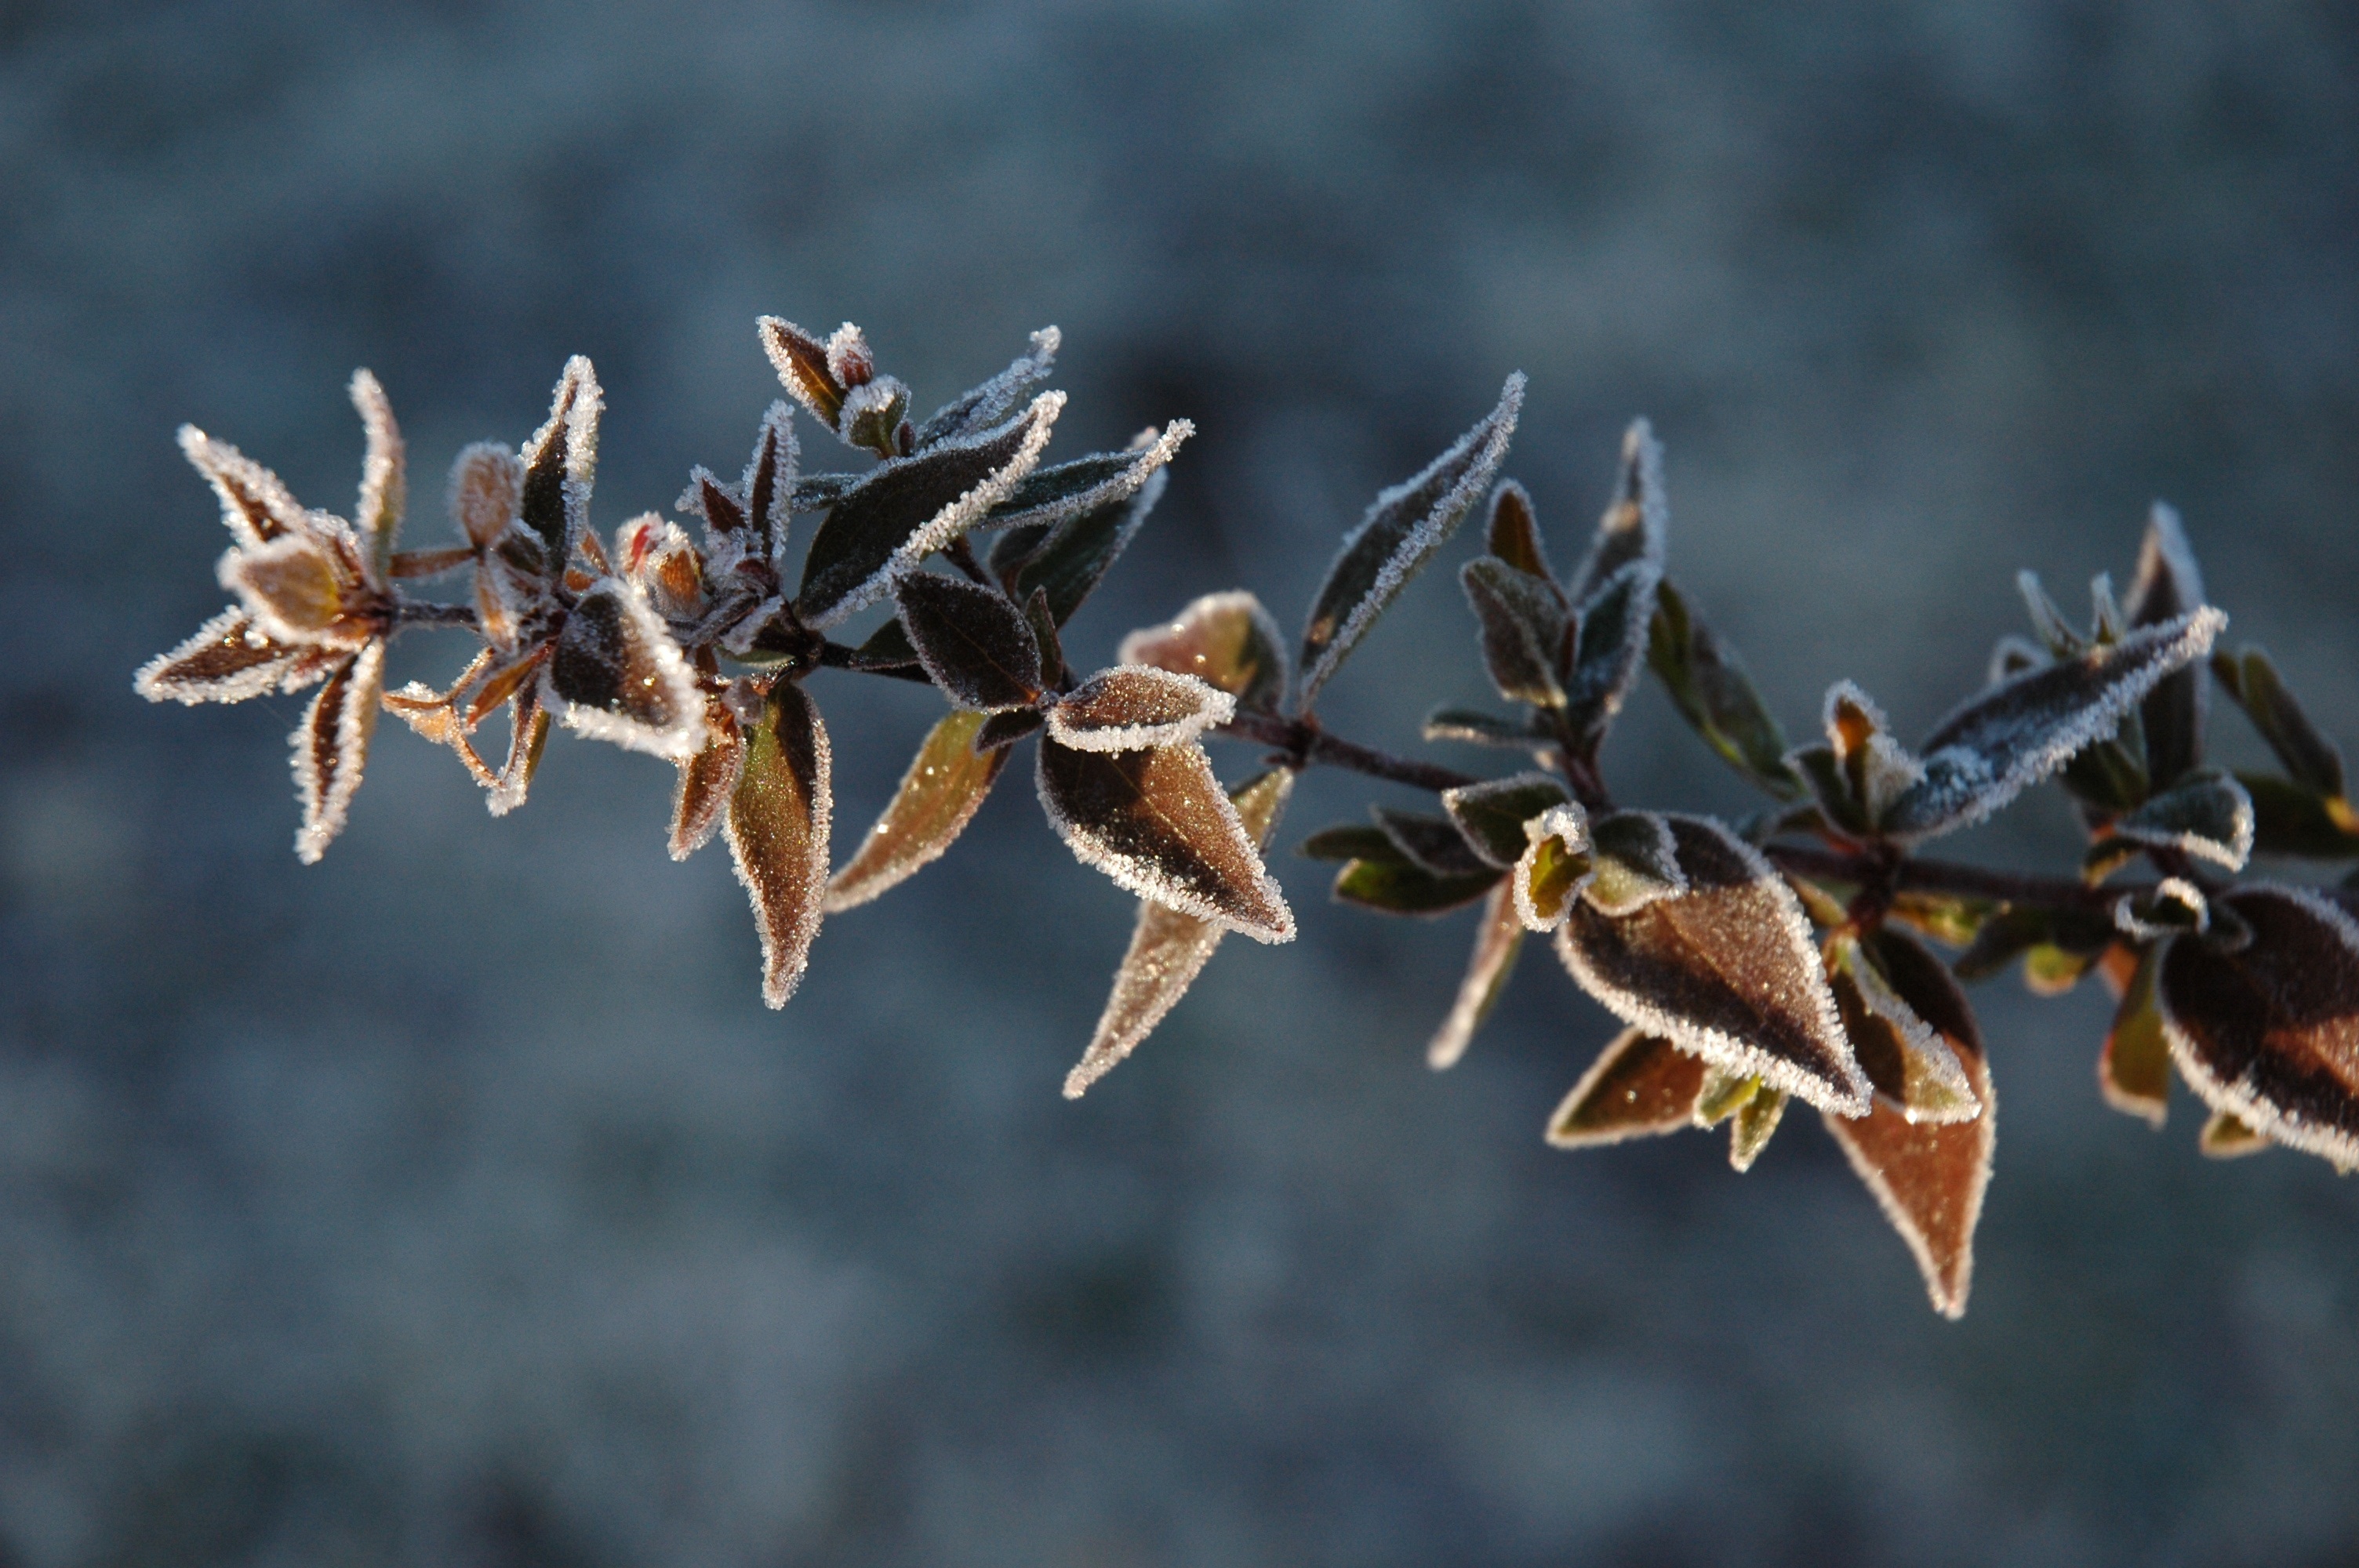
tree, nature, branch, winter, plant, photography, leaf, flower, frost, spring, autumn, frozen, flora, season, twig, close up, shrub, seasonal, macro photography, flowering plant, plant stem, woody plant, land plant, thorns spines and prickles